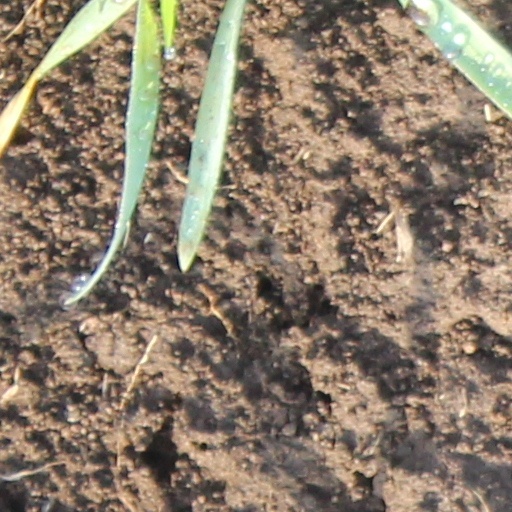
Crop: wheat